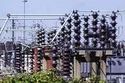
Label: Installation_And_Maintenance_Of_Substations